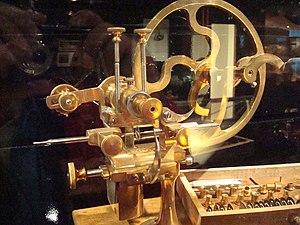
Villers-le-lac, Doubs, musée de l'horloge, mécanisme d'usinage ancien
Villers-le-Lac est une commune française située dans le département du Doubs en région Bourgogne-Franche-Comté, dans le canton de Morteau, à la frontière franco-suisse.